Alexander De Soto

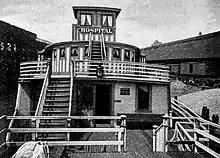
Wayside Mission Hospital, "The Christian Herald", 1903

In 1900, it was decided to expand the Wayside Mission Hospital to new territory. The members of the Seattle Benevolent Society bought the steamer "Idaho" from the Cahn & Cohn company, and renovated it to be a hospital ship. The city provided a spot to dock the vessel at the Jackson Street slip. De Soto resigned from the Seattle Benevolent Society to be able to lease the boat from them and build his hospital there.